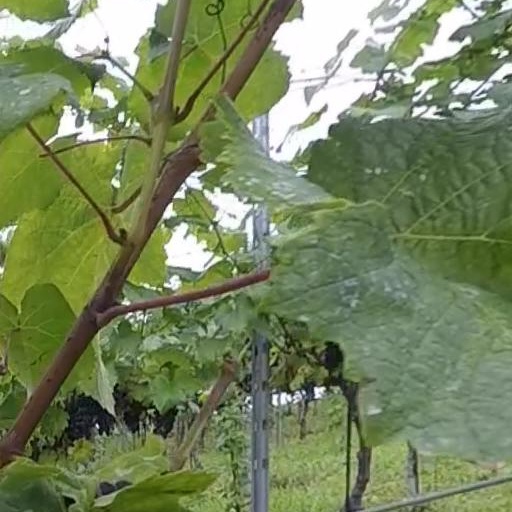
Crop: grape